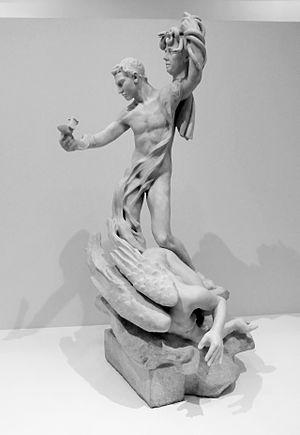
Sculptures de Camille Claudel, Persée et la Gorgonne ""Au miroir d'un art nouveau"" au Musée d'Art et d'Industrie de Roubaix dit ""la Piscine"", Roubaix, France. Camille Claudel
Camille Claudel née à Fère-en-Tardenois le 8 décembre 1864, et morte à Montdevergues le 19 octobre 1943, est une sculptrice et artiste peintre française.